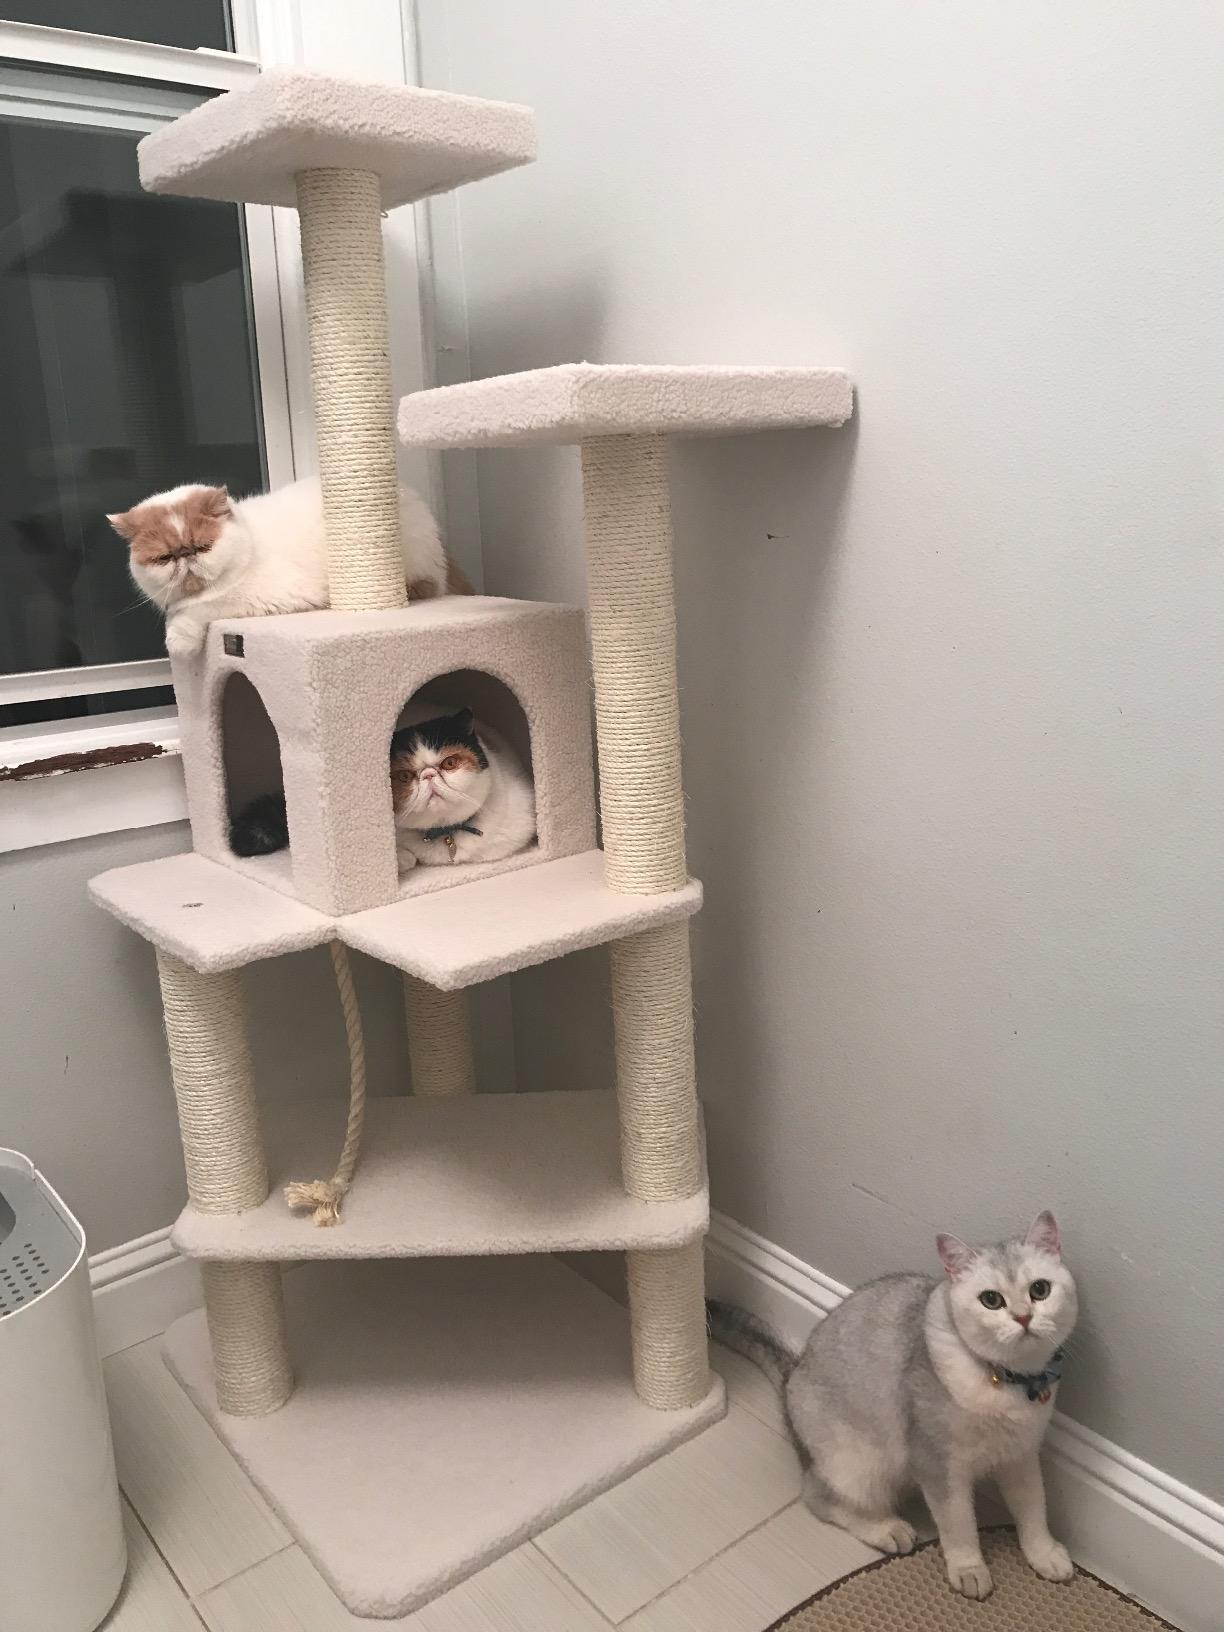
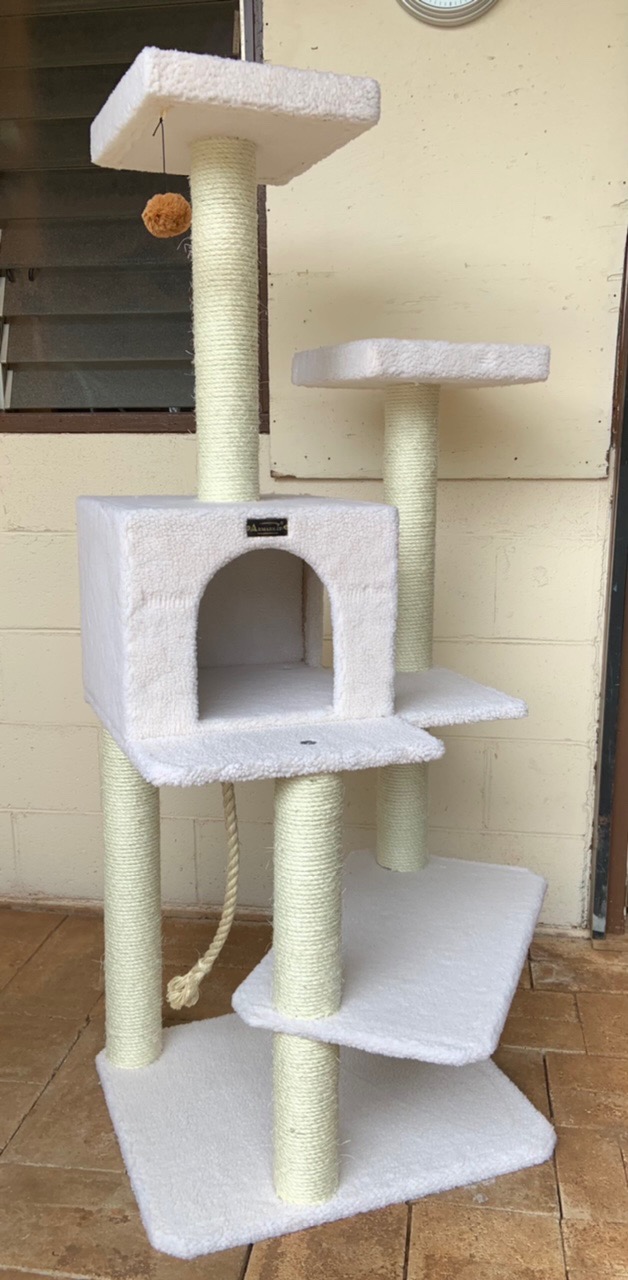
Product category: items_cat tree
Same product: yes